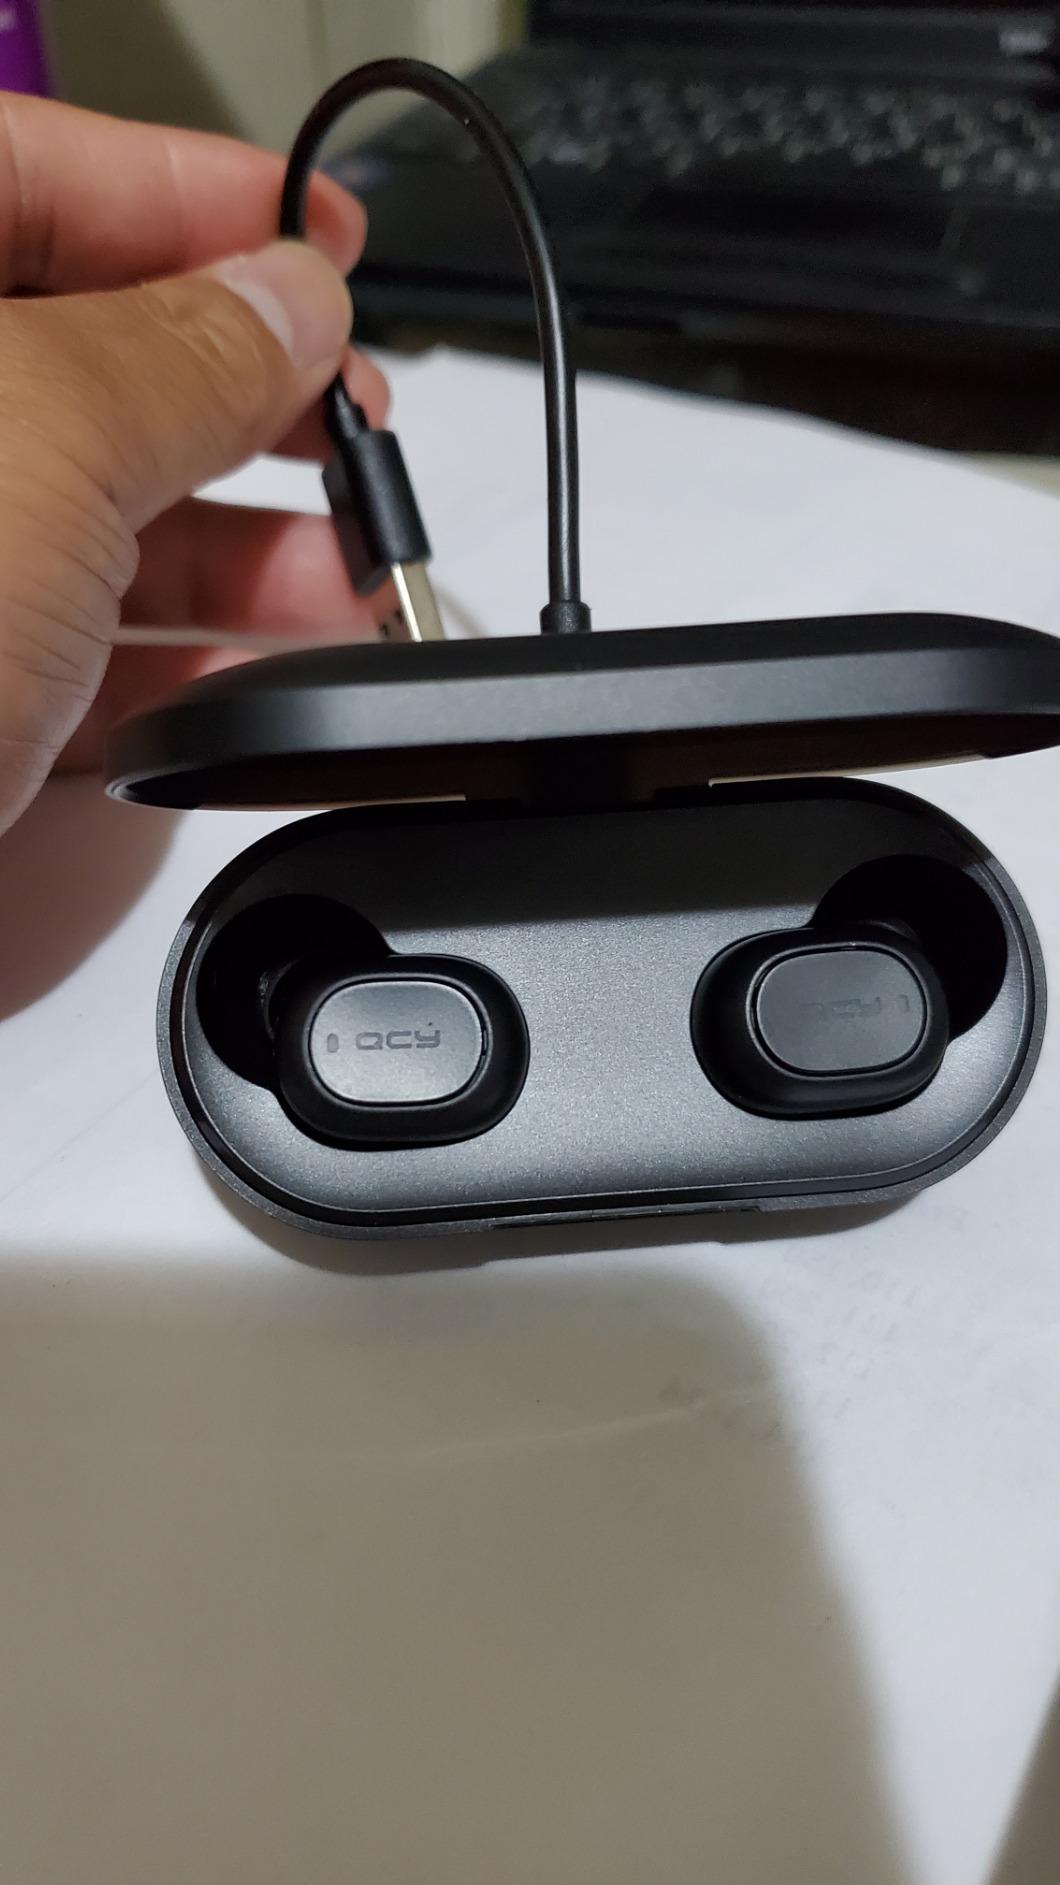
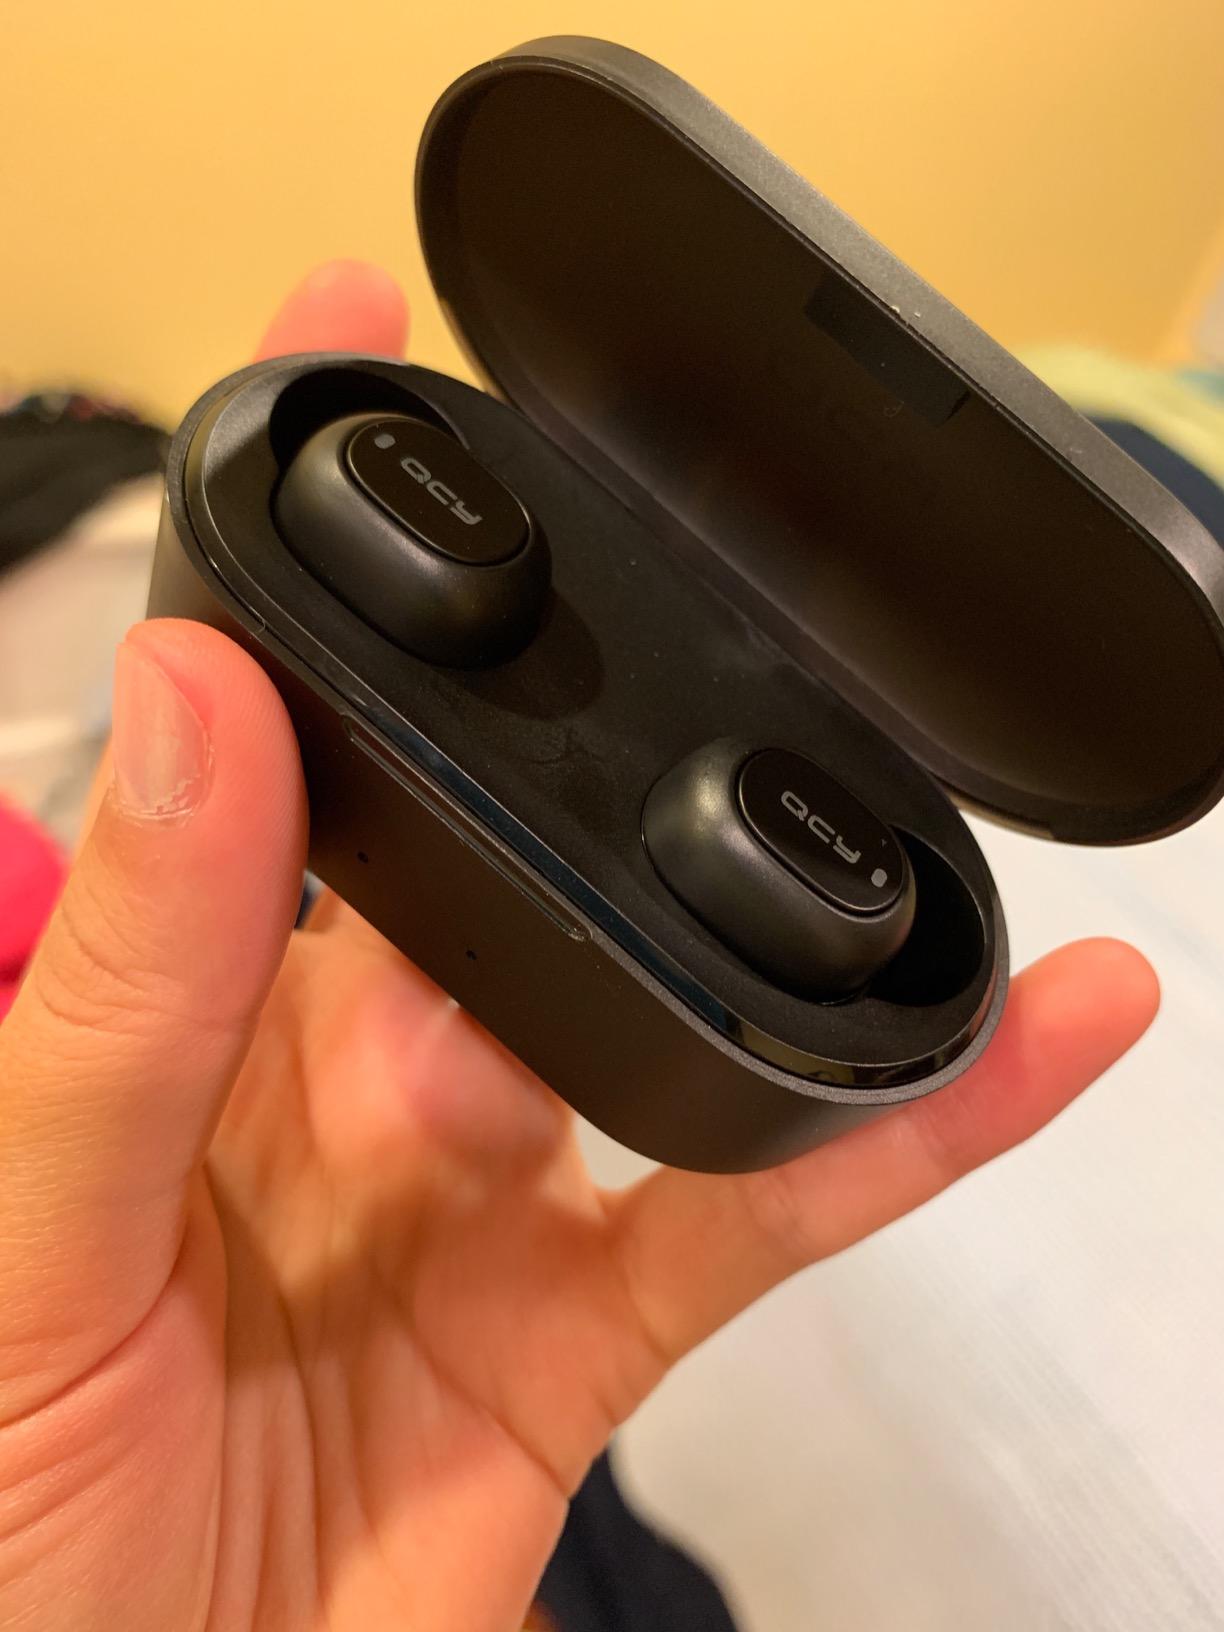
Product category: earbuds
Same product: yes